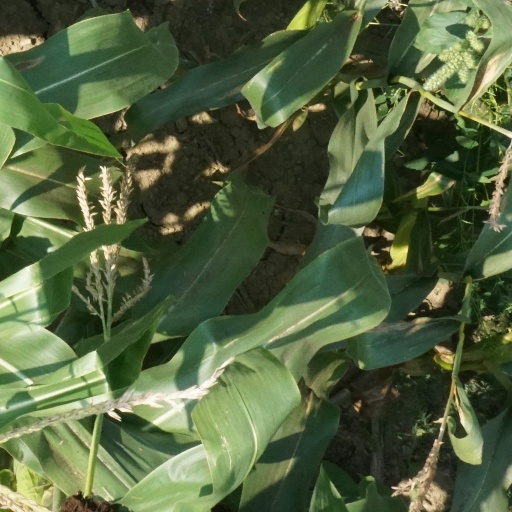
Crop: maize; corn